Peter Johannes Rutten

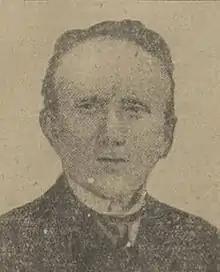
P.J. Rutten

Peter Johannes Rutten (9 December 1864 in Afferden (Limburg) – 3 September 1953 in Wanssum) was a Dutch politician.